Chipilo

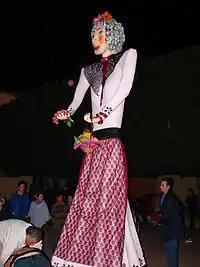
Befana festivities, Chipilo, Puebla.

Chipilo was founded on October 2, 1882, by Italian immigrants from the northern region of Veneto, although there were some people from Piedmont and Lombardy among the founders. They maintained their northern Italian culture.